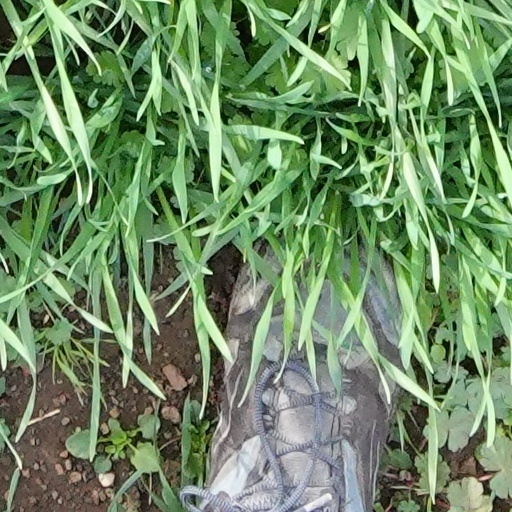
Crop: wheat